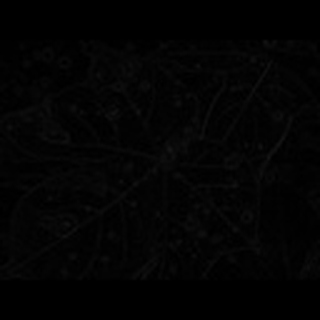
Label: cotton_target_spot